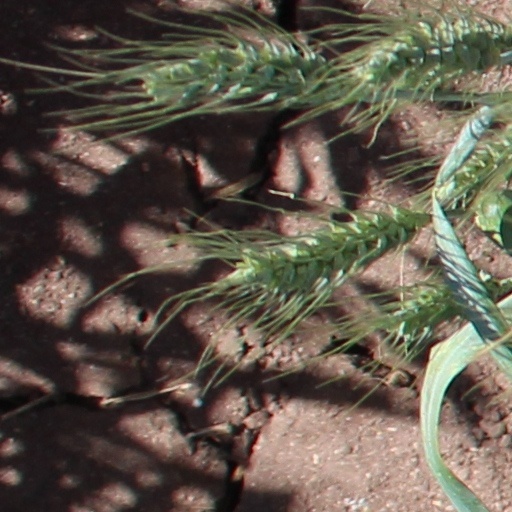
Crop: wheat